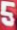
Number: 5